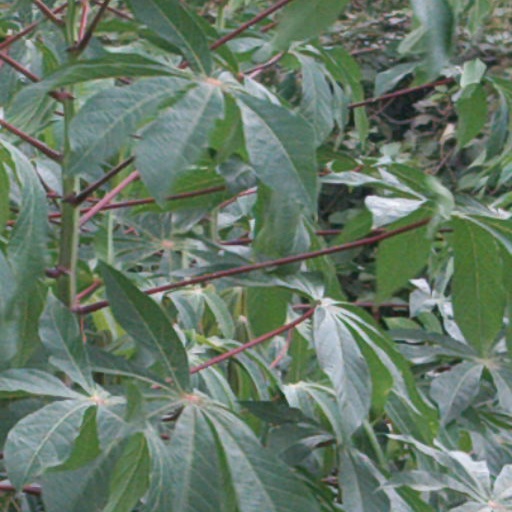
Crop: cassava